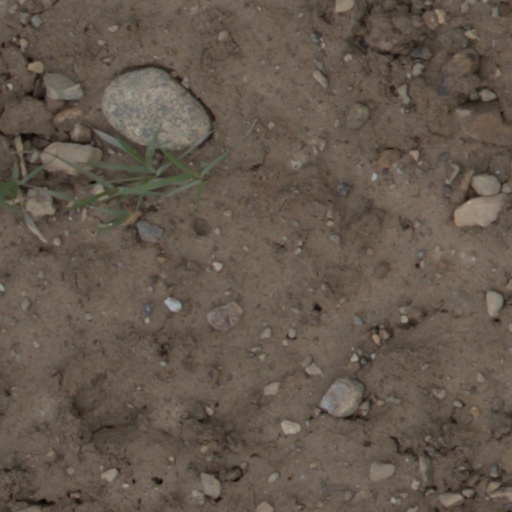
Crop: wheat